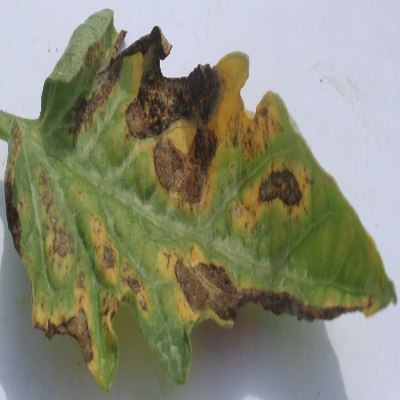
Crop: Tomato
Condition: leaf blight